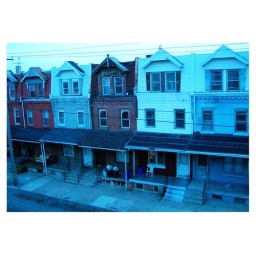
Looking along 33rd Street out my bedroom window around dusk. Mantua, West Philly